List of Atlantic tropical storms

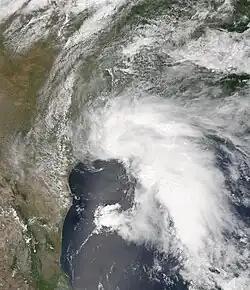
Tropical Storm Allison, the costliest Atlantic tropical storm on record

The classification Atlantic tropical storm is used to refer to a tropical cyclone that forms in the North Atlantic Ocean with 1-minute maximum sustained wind speeds from to . Tropical cyclones that attain such winds and move over land while maintaining those winds are capable of causing minor to moderate damage to human lives and infrastructure. Since the Atlantic hurricane database (HURDAT) began in 1851, there have been 757 tropical storms recorded, as well as 85 others not recognized by HURDAT, but recognized by the International Best Track Archive for Climate Stewardship (IBTrACS) as possible tropical storms, in the North Atlantic tropical cyclone basin, which is denoted as the part of the Atlantic Ocean north of the equator. This list does not include tropical storms that later intensified into hurricanes.